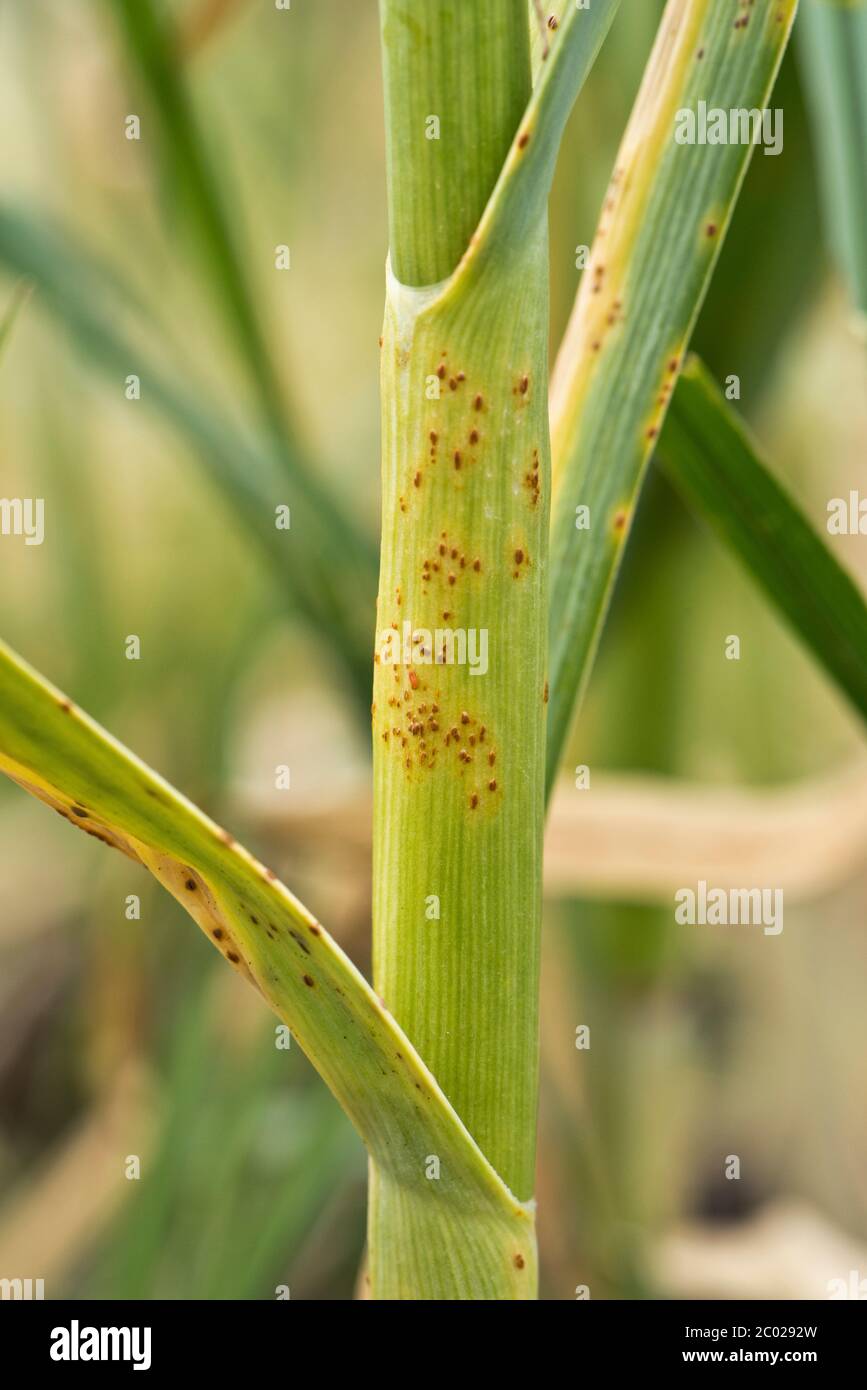
Plant: Garlic
Disease: garlic rust